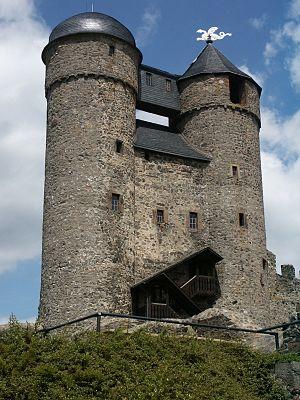
La Maison de Solms est une ancienne famille de la haute noblesse allemande, qui prétendait remonter à Othon, frère du roi Conrad Iᵉʳ de Germanie, tandis que son premier membre connu est le seigneur Marquardus de Sulmese, mentionné comme témoin au monastère de Schiffenberg à Giessen en 1129.